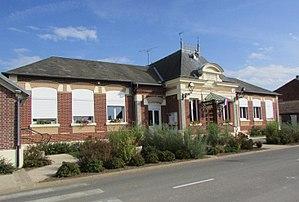
La mairie et l'ancienne école
Maissemy est une commune française située dans le département de l'Aisne, en région Hauts-de-France.